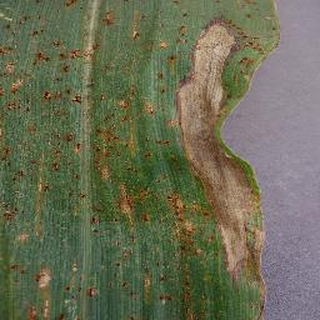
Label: corn_northern_leaf_blight